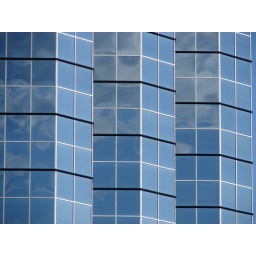
clouds reflecting in a random office building... taken from the car